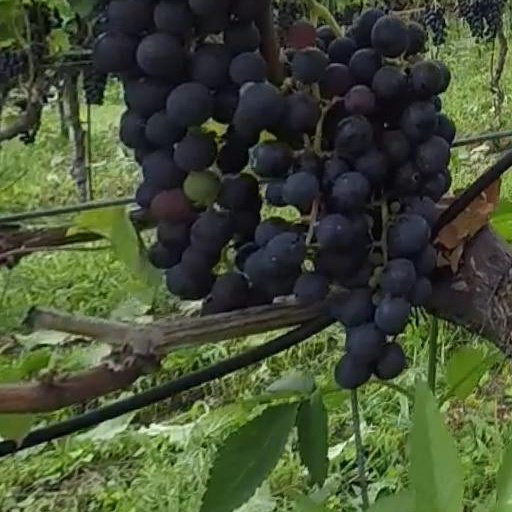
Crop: grape